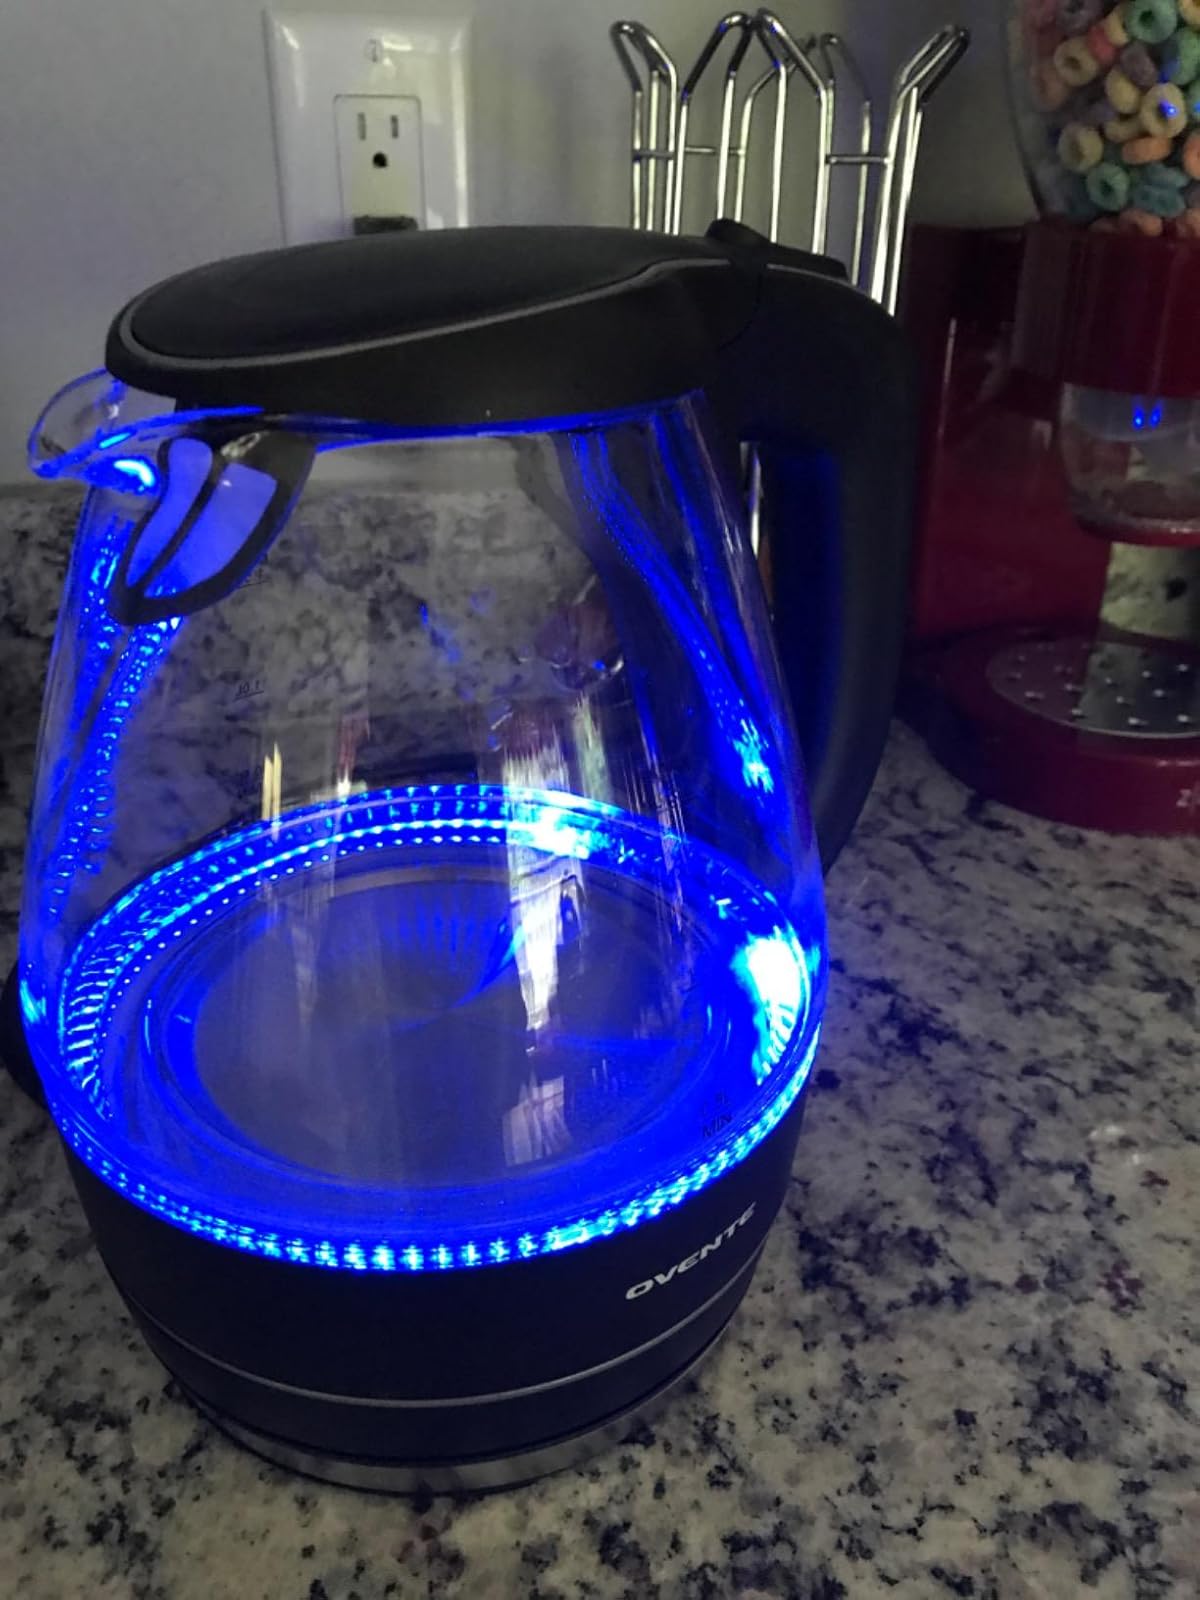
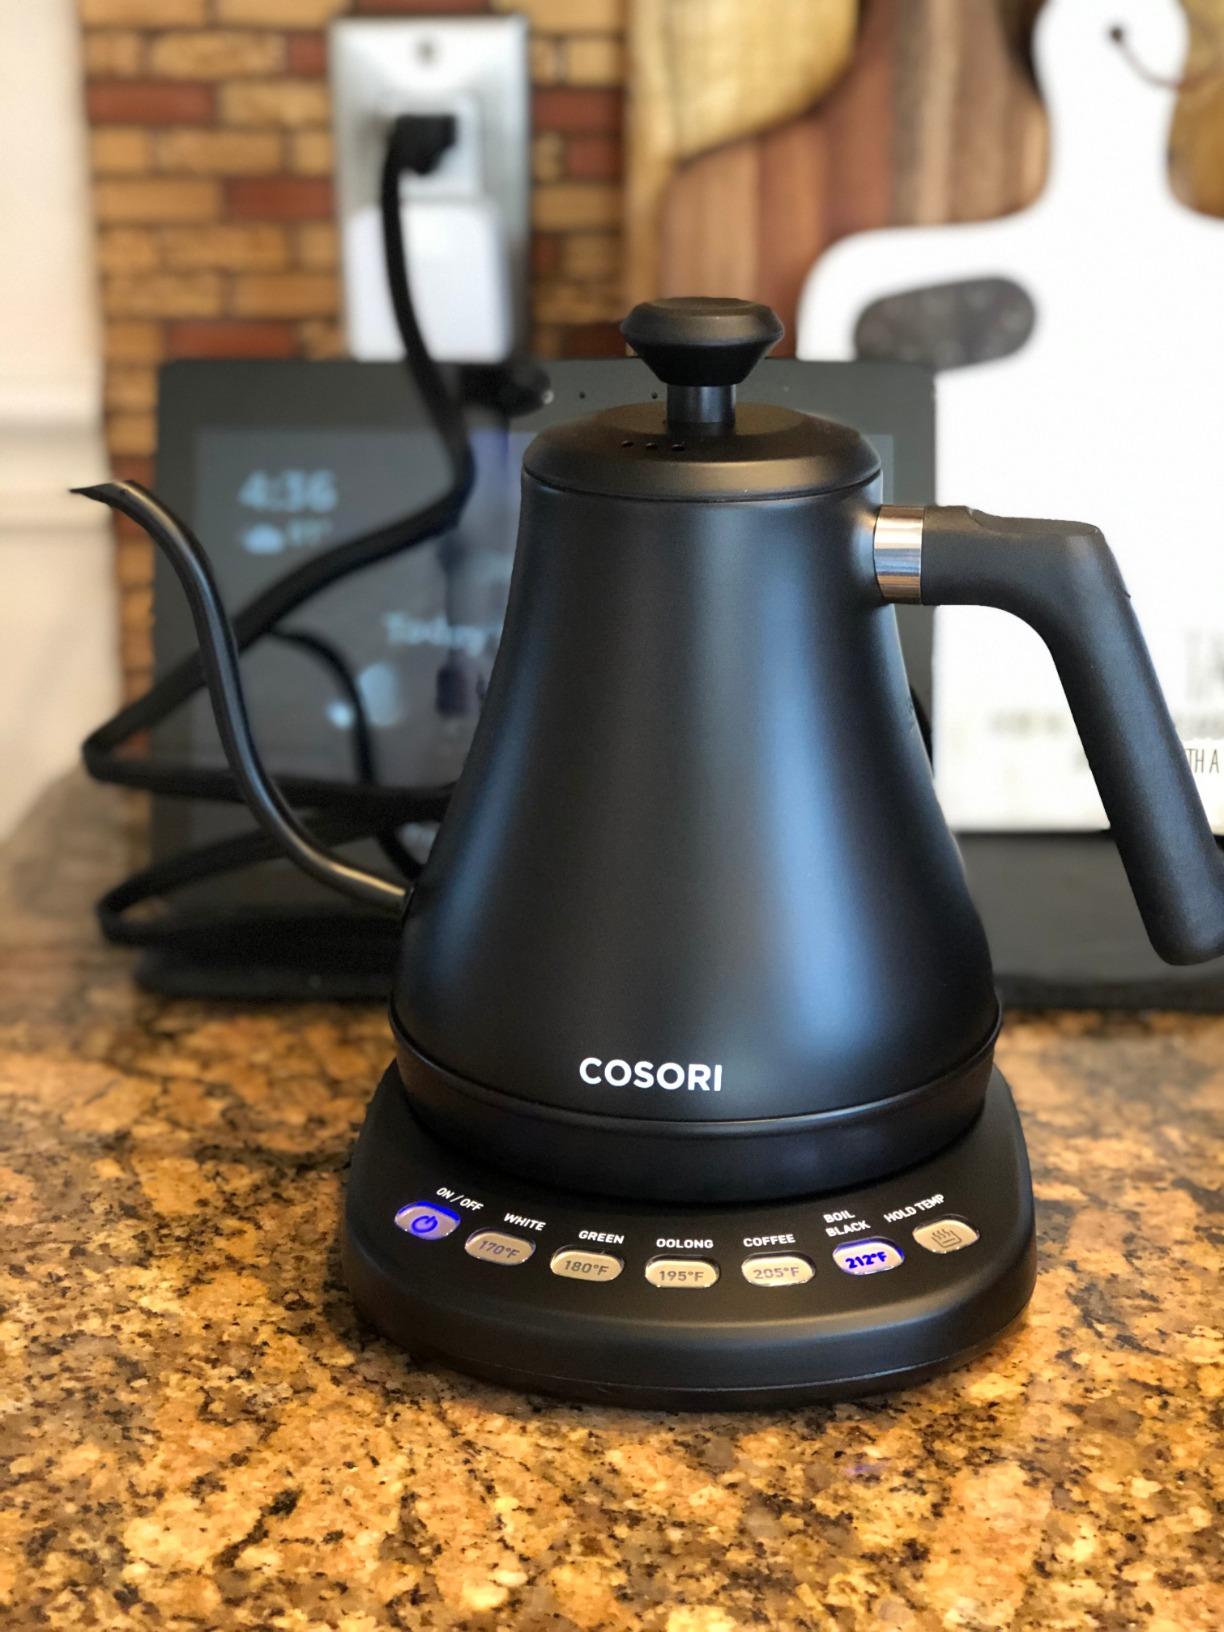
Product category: items_kettle
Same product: no